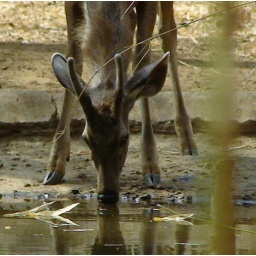
Sambar drinking from an artificial water pool in Nagzira forest. All water sources were dry and animals were provided water using tankers.